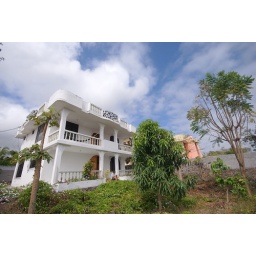
Our house in the middle of our street